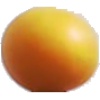
Label: Cherry Wax Yellow 1